Fayette Street Historic District

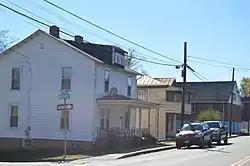
Houses at the Peters Street intersection

Fayette Street Historic District is a national historic district located at Martinsville, Virginia. It encompasses 116 contributing buildings, in a traditionally African-American section of Martinsville. It includes a variety of commercial, religious, educational and residential buildings dating from the late-19th century through the mid- 20th century. Notable buildings include the Dennis Hairston House (c. 1910), community Market (1925), Mt. Carmel Church, Grace United Presbyterian Church (c. 1918), Albert Harris Intermediate School, Alex Hairston House (c. 1923), Baldwin Block, Watkins-Hairston Funeral Home (1931), Gordon Building (1941), and the Imperial Savings and Loan (1953).